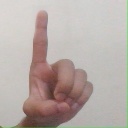
अक्षर: ड